Ou Chin-der

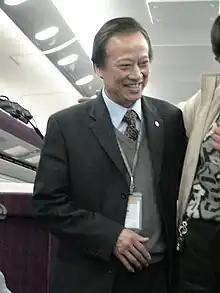

Ou Chin-der (born November 19, 1944) is a Taiwanese civil engineer.